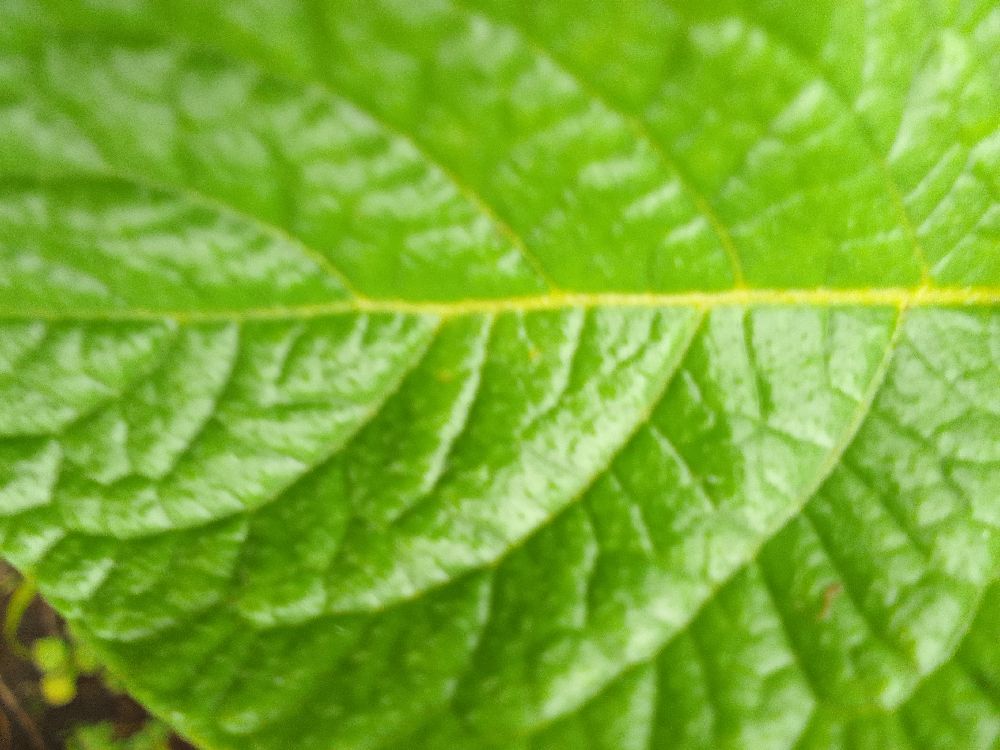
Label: Healthy